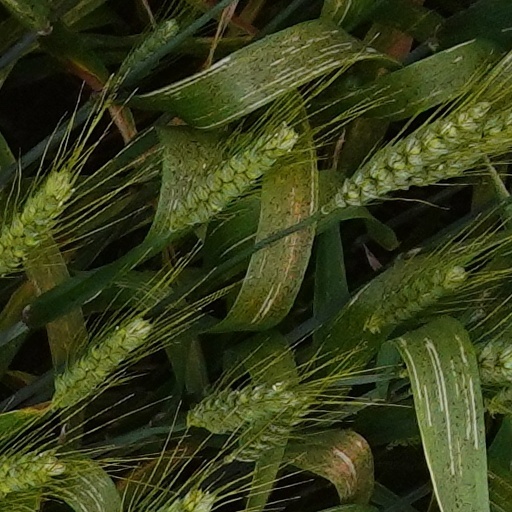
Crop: wheat